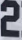
Number: 2